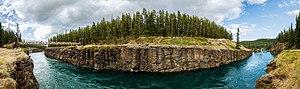
Le complexe volcanique d'Alligator Lake, en anglais : Alligator Lake Volcanic Complex, est une région volcanique du Canada située dans le Yukon.